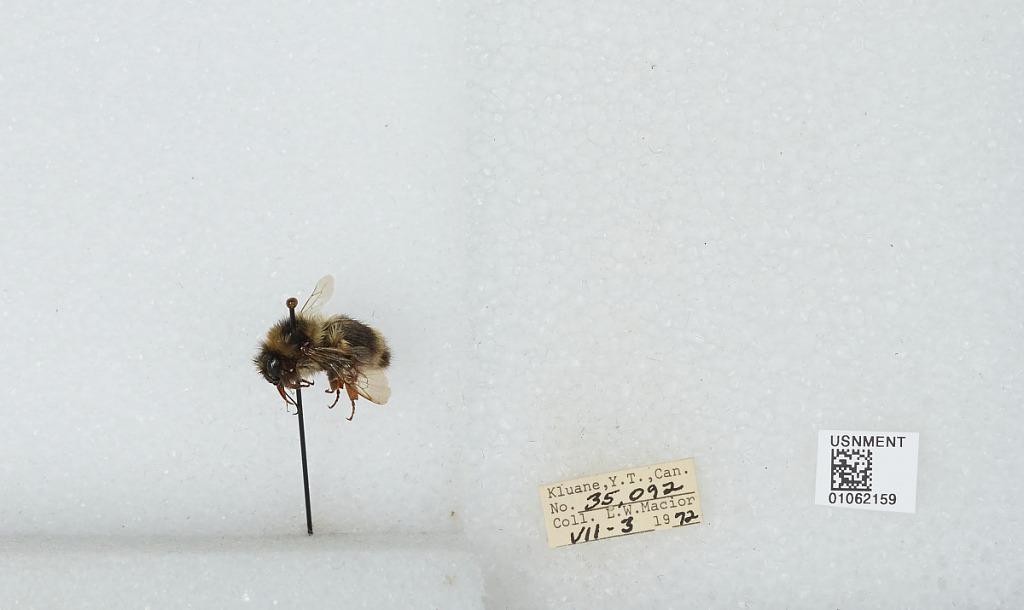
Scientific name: Bombus bifarius nearcticus
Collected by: L. Macior
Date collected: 1972-7-3
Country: Canada
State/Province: Yukon Territory
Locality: Kluane
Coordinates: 60.75, -139.5